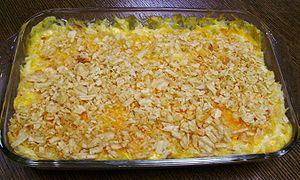
Les funeral potatoes sont un mets traditionnel des Mormons, cuisiné en cocotte, originaire de l'Utah.